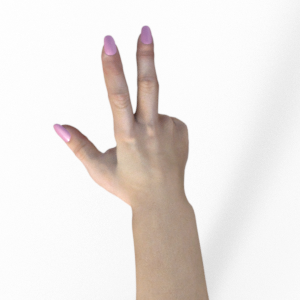
Label: scissors